Cistus heterophyllus

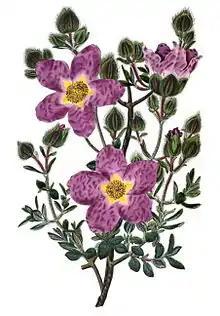
"Cistus heterophyllus" from Sweet's "Cystineae"; probably subsp. "heterophyllus" as said to be "from Algeria"

"Cistus heterophyllus" was first described by René Louiche Desfontaines in 1798. The specific epithet "heterophyllus" means "with leaves of different shapes", the upper being unstalked, the lower shortly stalked.